Iru Mugan

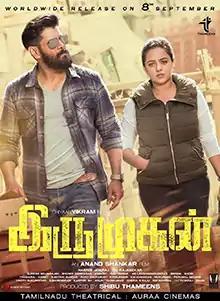
Theatrical release poster

Iru Mugan is a 2016 Indian Tamil-language science fiction action thriller film directed by Anand Shankar and produced by Shibu Thameens under the banner Thameens Films. The film stars Vikram in dual roles, alongside Nayanthara, Nithya Menen, Nassar, Thambi Ramaiah and Karunakaran in supporting roles. In the film, an ex-R&AW agent sets out to track down a scientist, who has created a hazardous drug that can boost adrenaline levels.